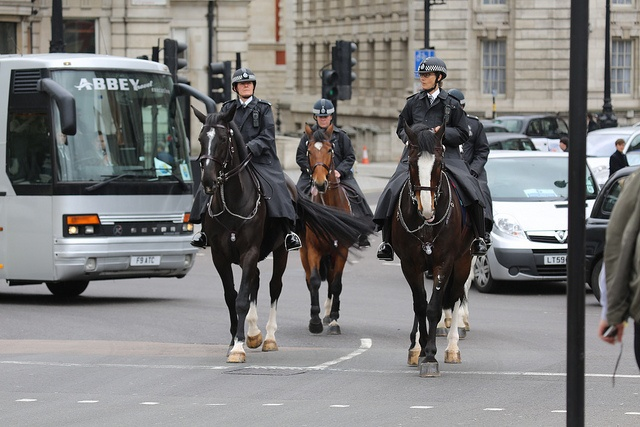
Cops riding horses through a busy city street with traffic.
three people on horses on a city street
A number of people riding down the street on horses dressed in uniform.
A group of mounted police officers riding down an urban street.
A small gang of officers ride their horses through city traffic.